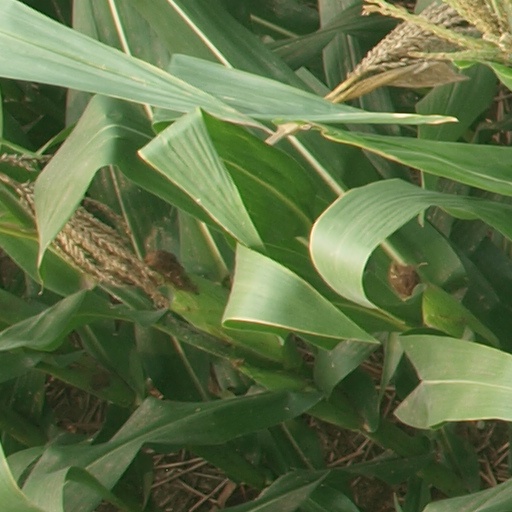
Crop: maize; corn